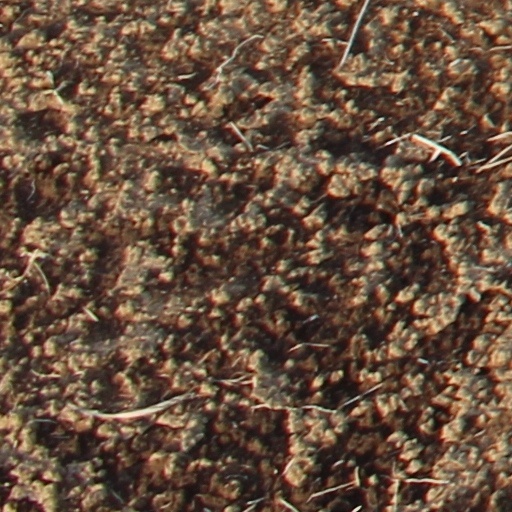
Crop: wheat